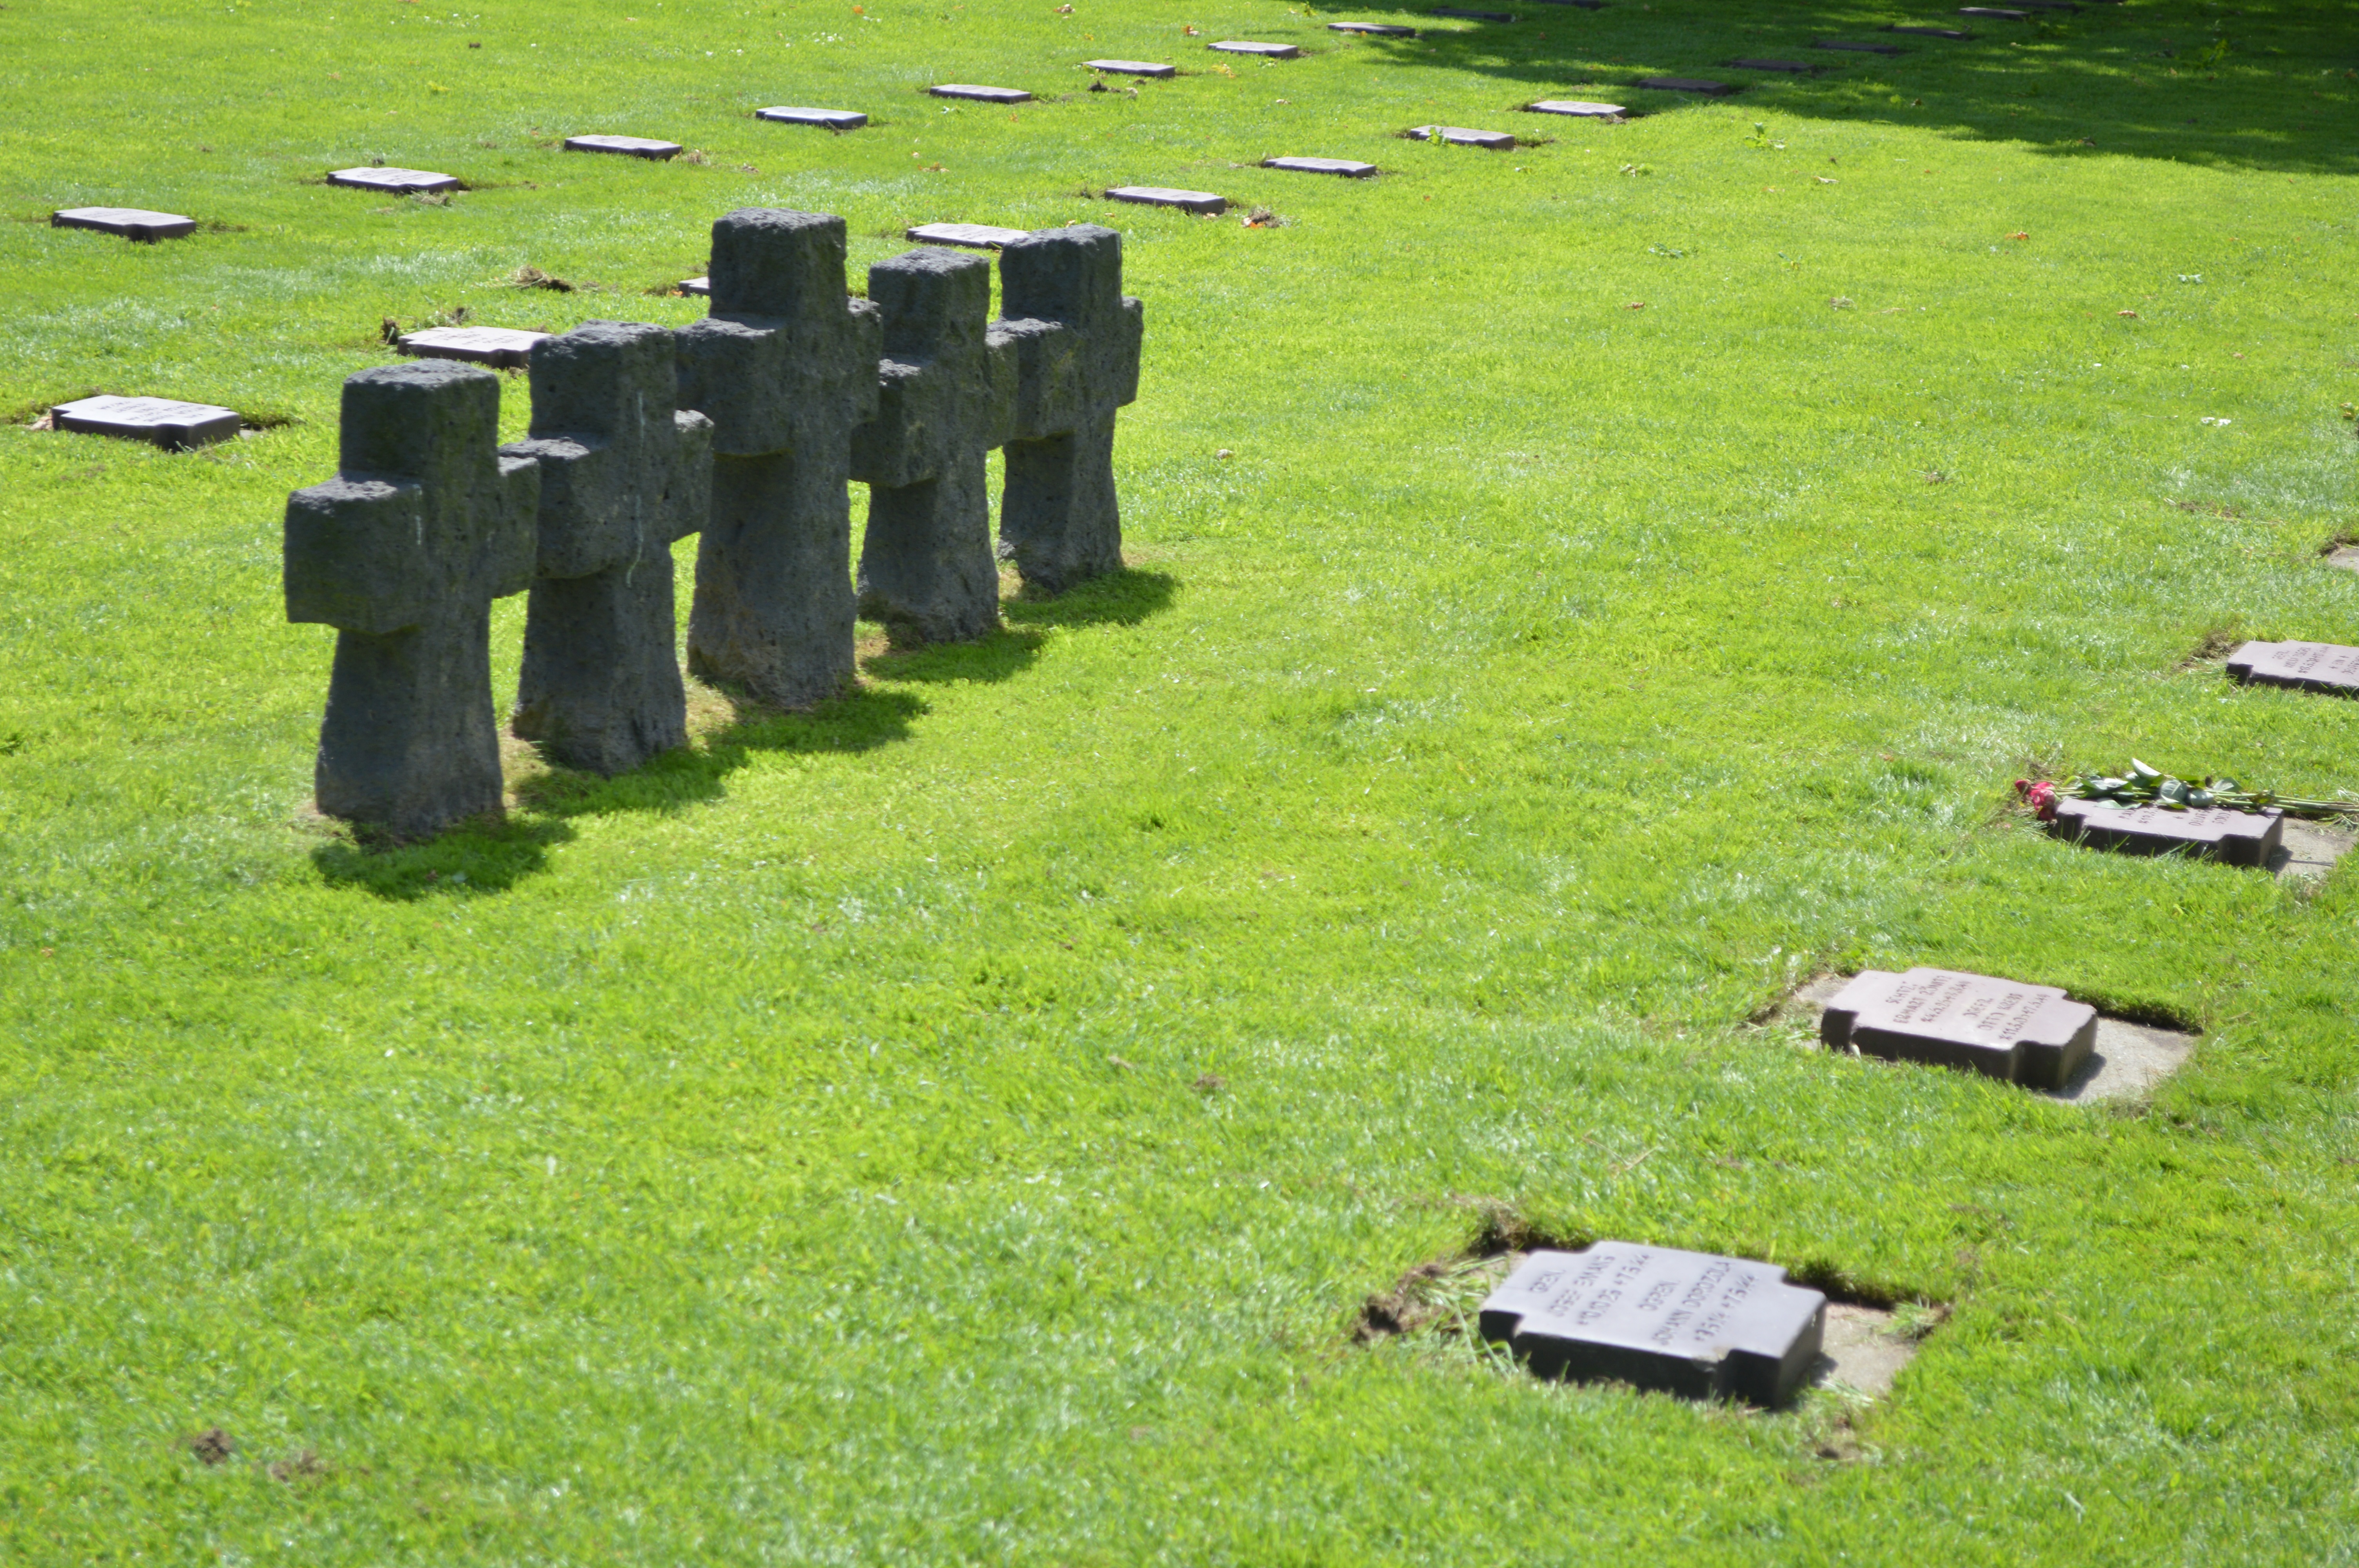
grass, structure, lawn, meadow, france, cemetery, death, grave, memorial, falls, normandy, german, yard, burial, german military cemetery, the cambe